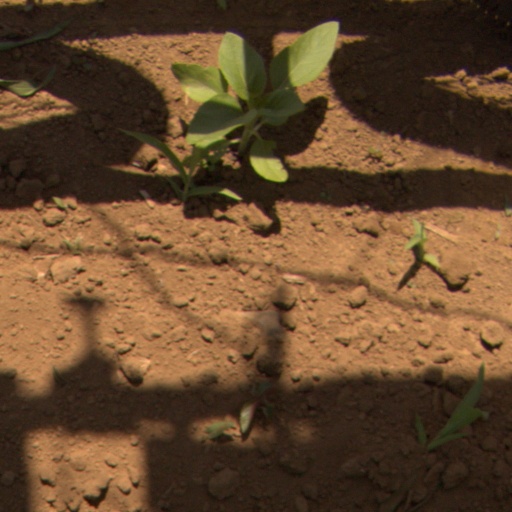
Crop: Jerusalem artichoke